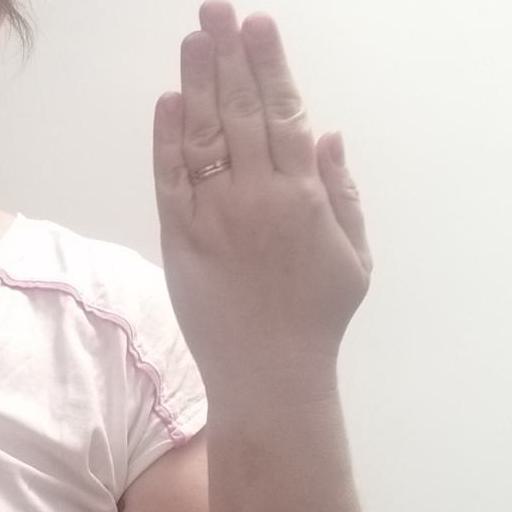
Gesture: stop_inverted